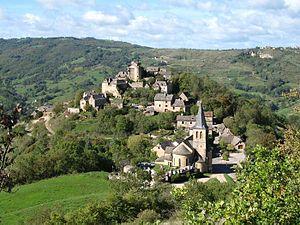
La maison d'Adhémar était une illustre et ancienne famille de la noblesse du Dauphiné. Elle fut au Moyen Âge l'une des plus puissantes de sa province. Des généalogies anciennes et controversées lui ont donné sans preuves des origines fantaisistes et des familles homonymes ont prétendu s'y rattacher.
Cet article recense les monuments historiques de l'Aveyron, en France.
Le château de Panat est situé sur la commune de Clairvaux-d'Aveyron dans le département français de l'Aveyron, en région Occitanie.
Clairvaux-d'Aveyron est une commune française située dans le département de l'Aveyron en région Occitanie. Son nom occitan est Claravals.